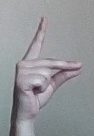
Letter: ta